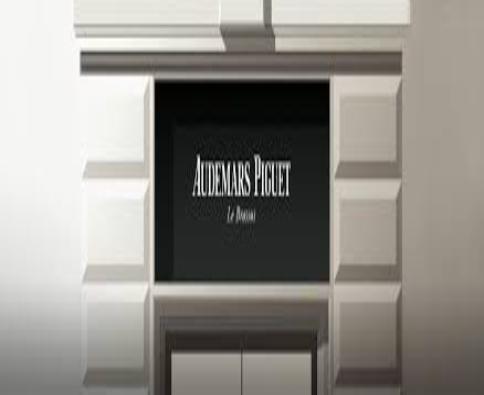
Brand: Audemars Piguet
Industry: Clothes